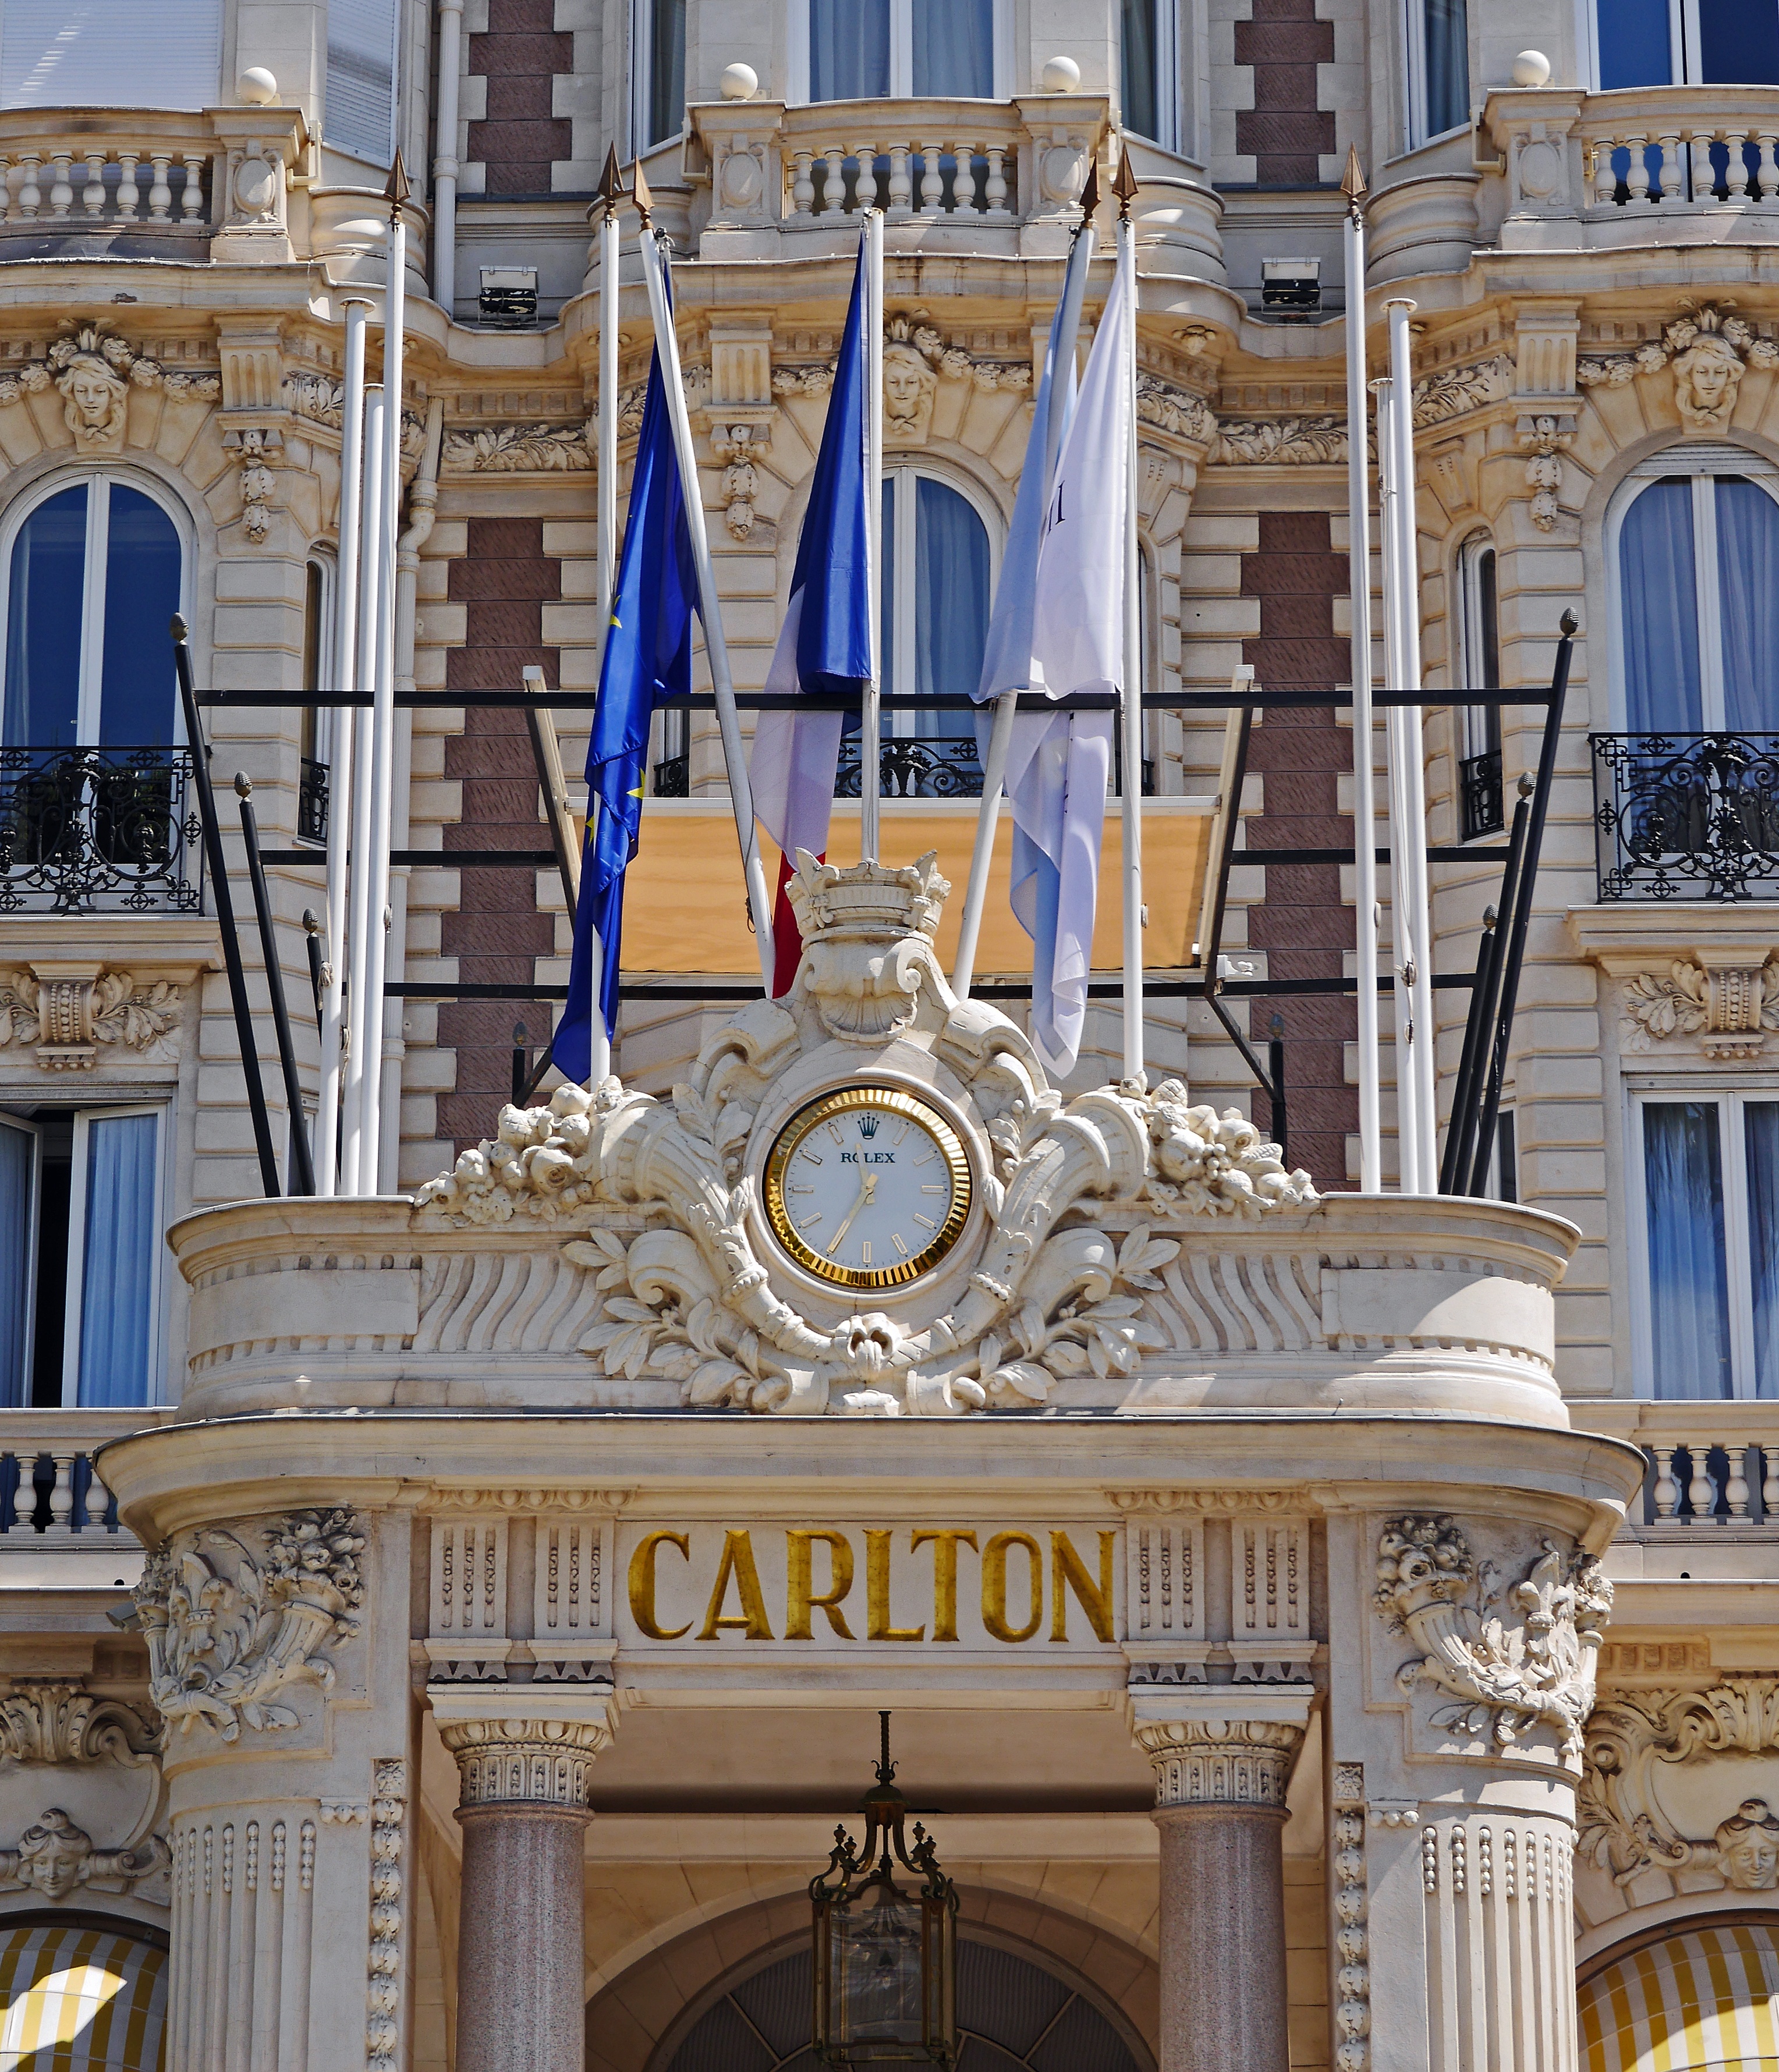
coast, architecture, structure, palace, mediterranean, landmark, facade, cathedral, place of worship, flags, synagogue, intercontinental, croisette, south of france, luxurious, c te d azur, cannes, palatial, carlton, hotel entrance, ancient history